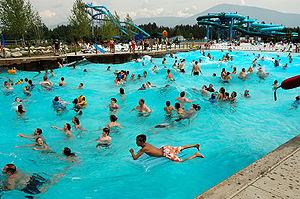
Une piscine à vagues est une piscine équipée d'un système permettant de générer artificiellement des vagues assez grandes, semblables à celles de l'océan. On trouve ce type d'installations principalement dans les parcs aquatiques.
Une piscine est un bassin artificiel, étanche, rempli d'eau et dont les dimensions permettent à un être humain de s'y plonger au moins partiellement. Une piscine se différencie d'une cuve ou d'une baignade par ses équipements de filtration. Il existe différents types de piscine dont les caractéristiques varient en fonction de leurs destinations et de leur usage.